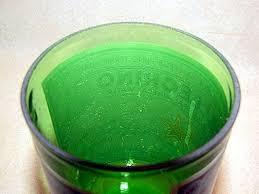
Waste category: glass